Lower Left Rhine Railway

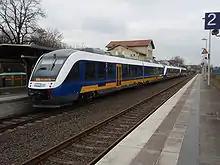
RE 10 in Kleve

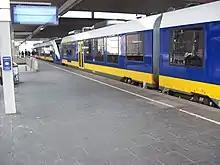
RE 10 of the Nordwestbahn in Düsseldorf Hbf

The Left Lower Rhine line was opened between Cologne and Neuss by the "Cologne-Crefeld Railway Company" (originally spelt in German as the "Cöln-Crefelder Eisenbahn-Gesellschaft", CCE) on 15 November 1855 and extended to Krefeld—on the original direct route via Fischeln—on 26 January 1856. The current route via Krefeld-Oppum was opened on 23 August 1866. The Rhenish Railway Company ("Rheinische Eisenbahn-Gesellschaft", RhE) entered into a contract with the "Cologne-Crefelder Railway Company" on 11 November 1859 to take over its route from Cologne to Krefeld on 1 July 1860, making it possible to extend the Left Lower Rhine line to the north with a connection to the Dutch rail network and the Dutch ports. The section to Kleve opened on 1 March 1863.